Devon Dikeou

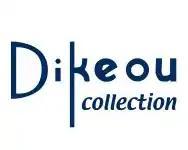
zingmagazine

In 1998, Devon Dikeou founded the Dikeou Collection along with her brother Pany Dikeou. The Dikeou Collection is a private contemporary art collection in downtown Denver, Colorado, and features work from over 40 international artists and functions as extension of zingmagazine.